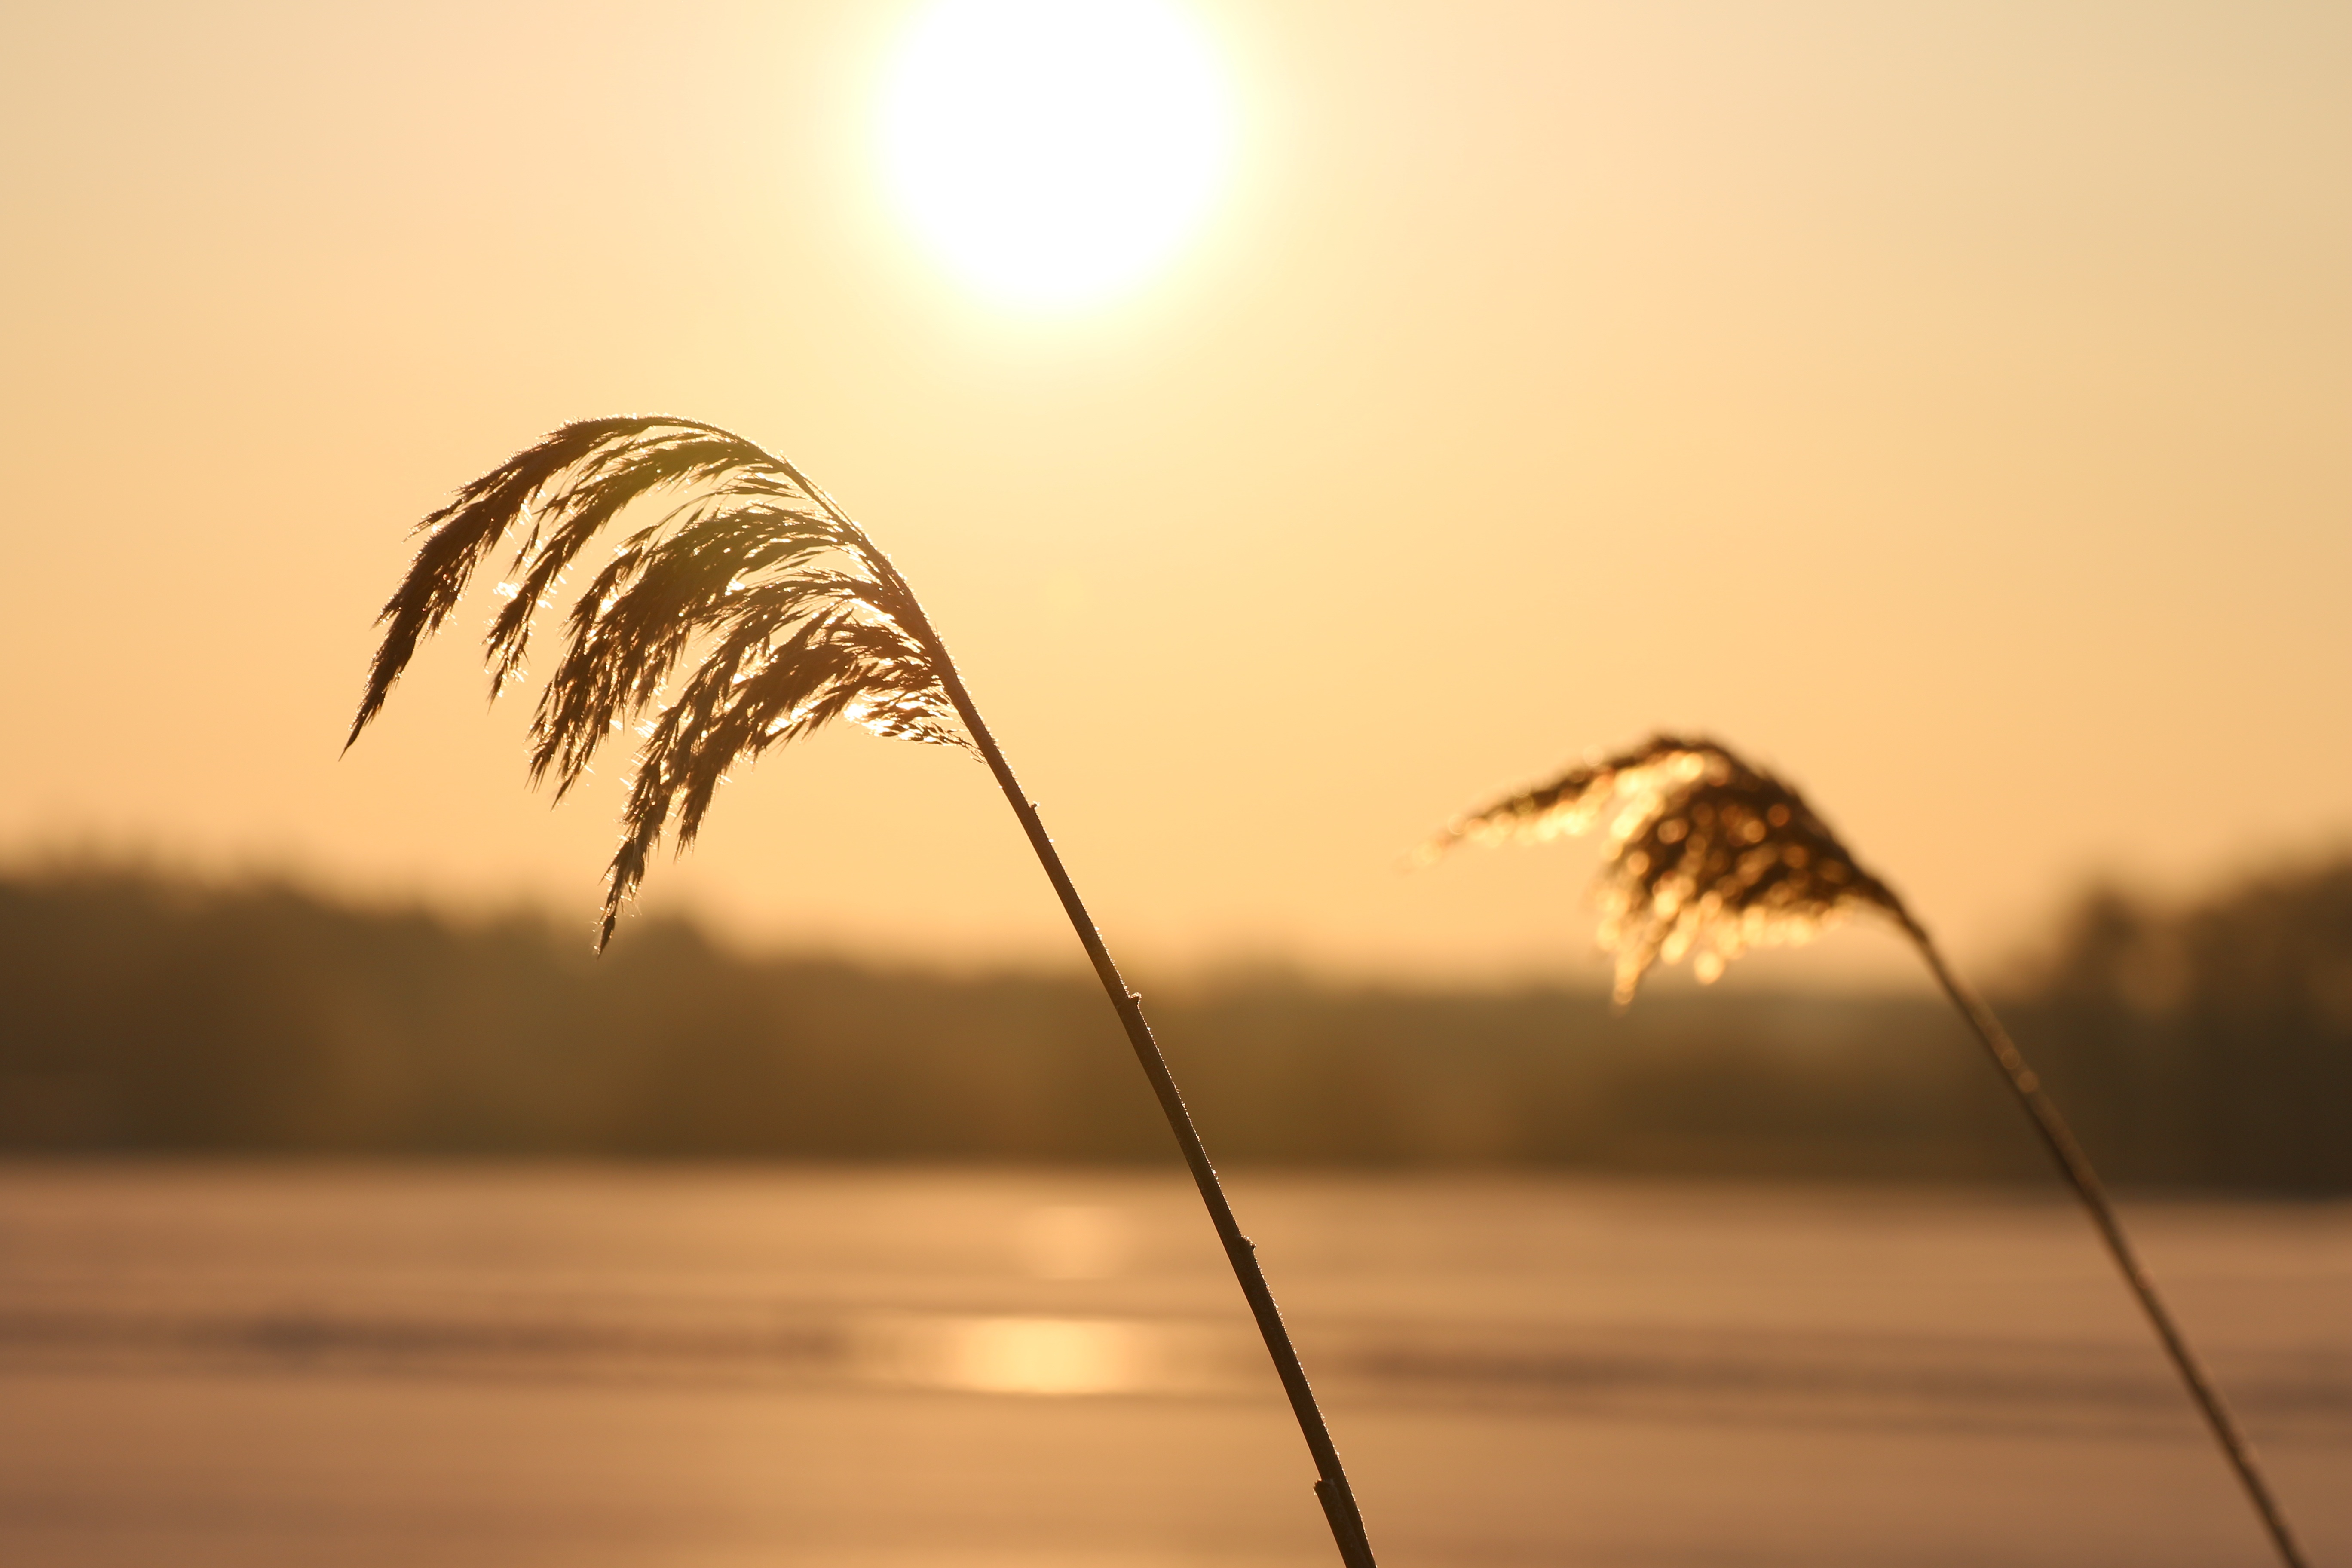
tree, nature, grass, horizon, branch, winter, cloud, sky, sun, sunrise, sunset, sunlight, morning, leaf, wind, dawn, dusk, evening, reflection, solar, atmospheric phenomenon, grass family, arecales